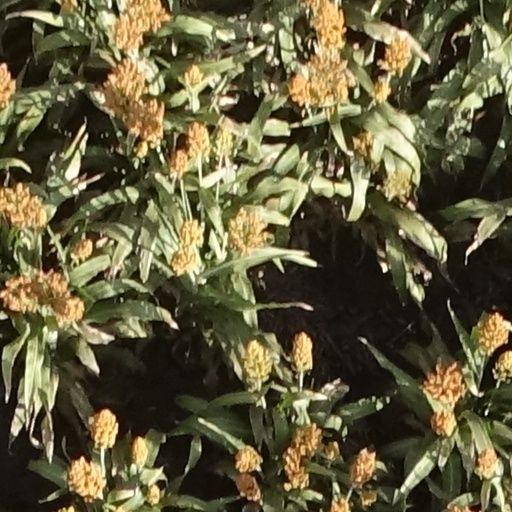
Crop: sorghum